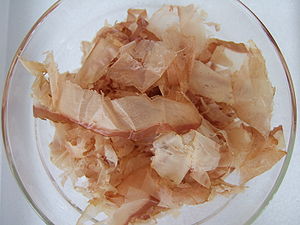
Katsuobushi
Katsuobushi-totter.
Katsuobushi er tørret og røget bonito og essentiel for det japanske køkken. Den er en hovedbestanddel i den basale japanske suppe dashi. Til det formål bliver det træagtige produkt bearbejdet til tynde totter af en slags omvendt høvl og dernæst kogt kort tid i vand for at udvinde dashien. Katsuobushi-totter bruges også direkte til at krydre mad og er en naturlig smagsforstærker. Smagen fremkaldes hovedsageligt gennem inosinmonophosphat.